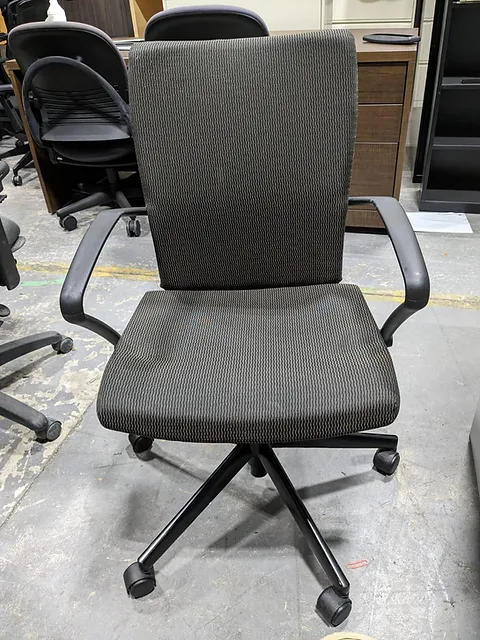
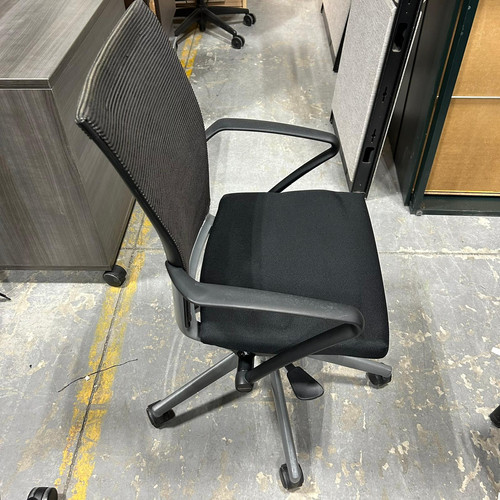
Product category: items_chair
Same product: yes